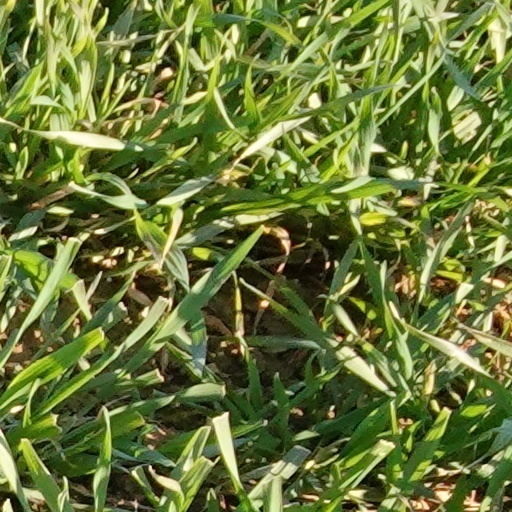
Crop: wheat